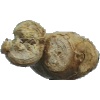
Label: Ginger Root 1